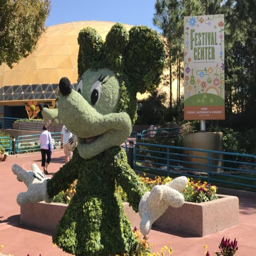
the festival just feels like spring !